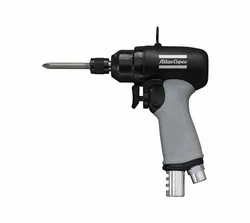
Label: Atlas_Copco_Direct_Drive_Screwdriver-S2480